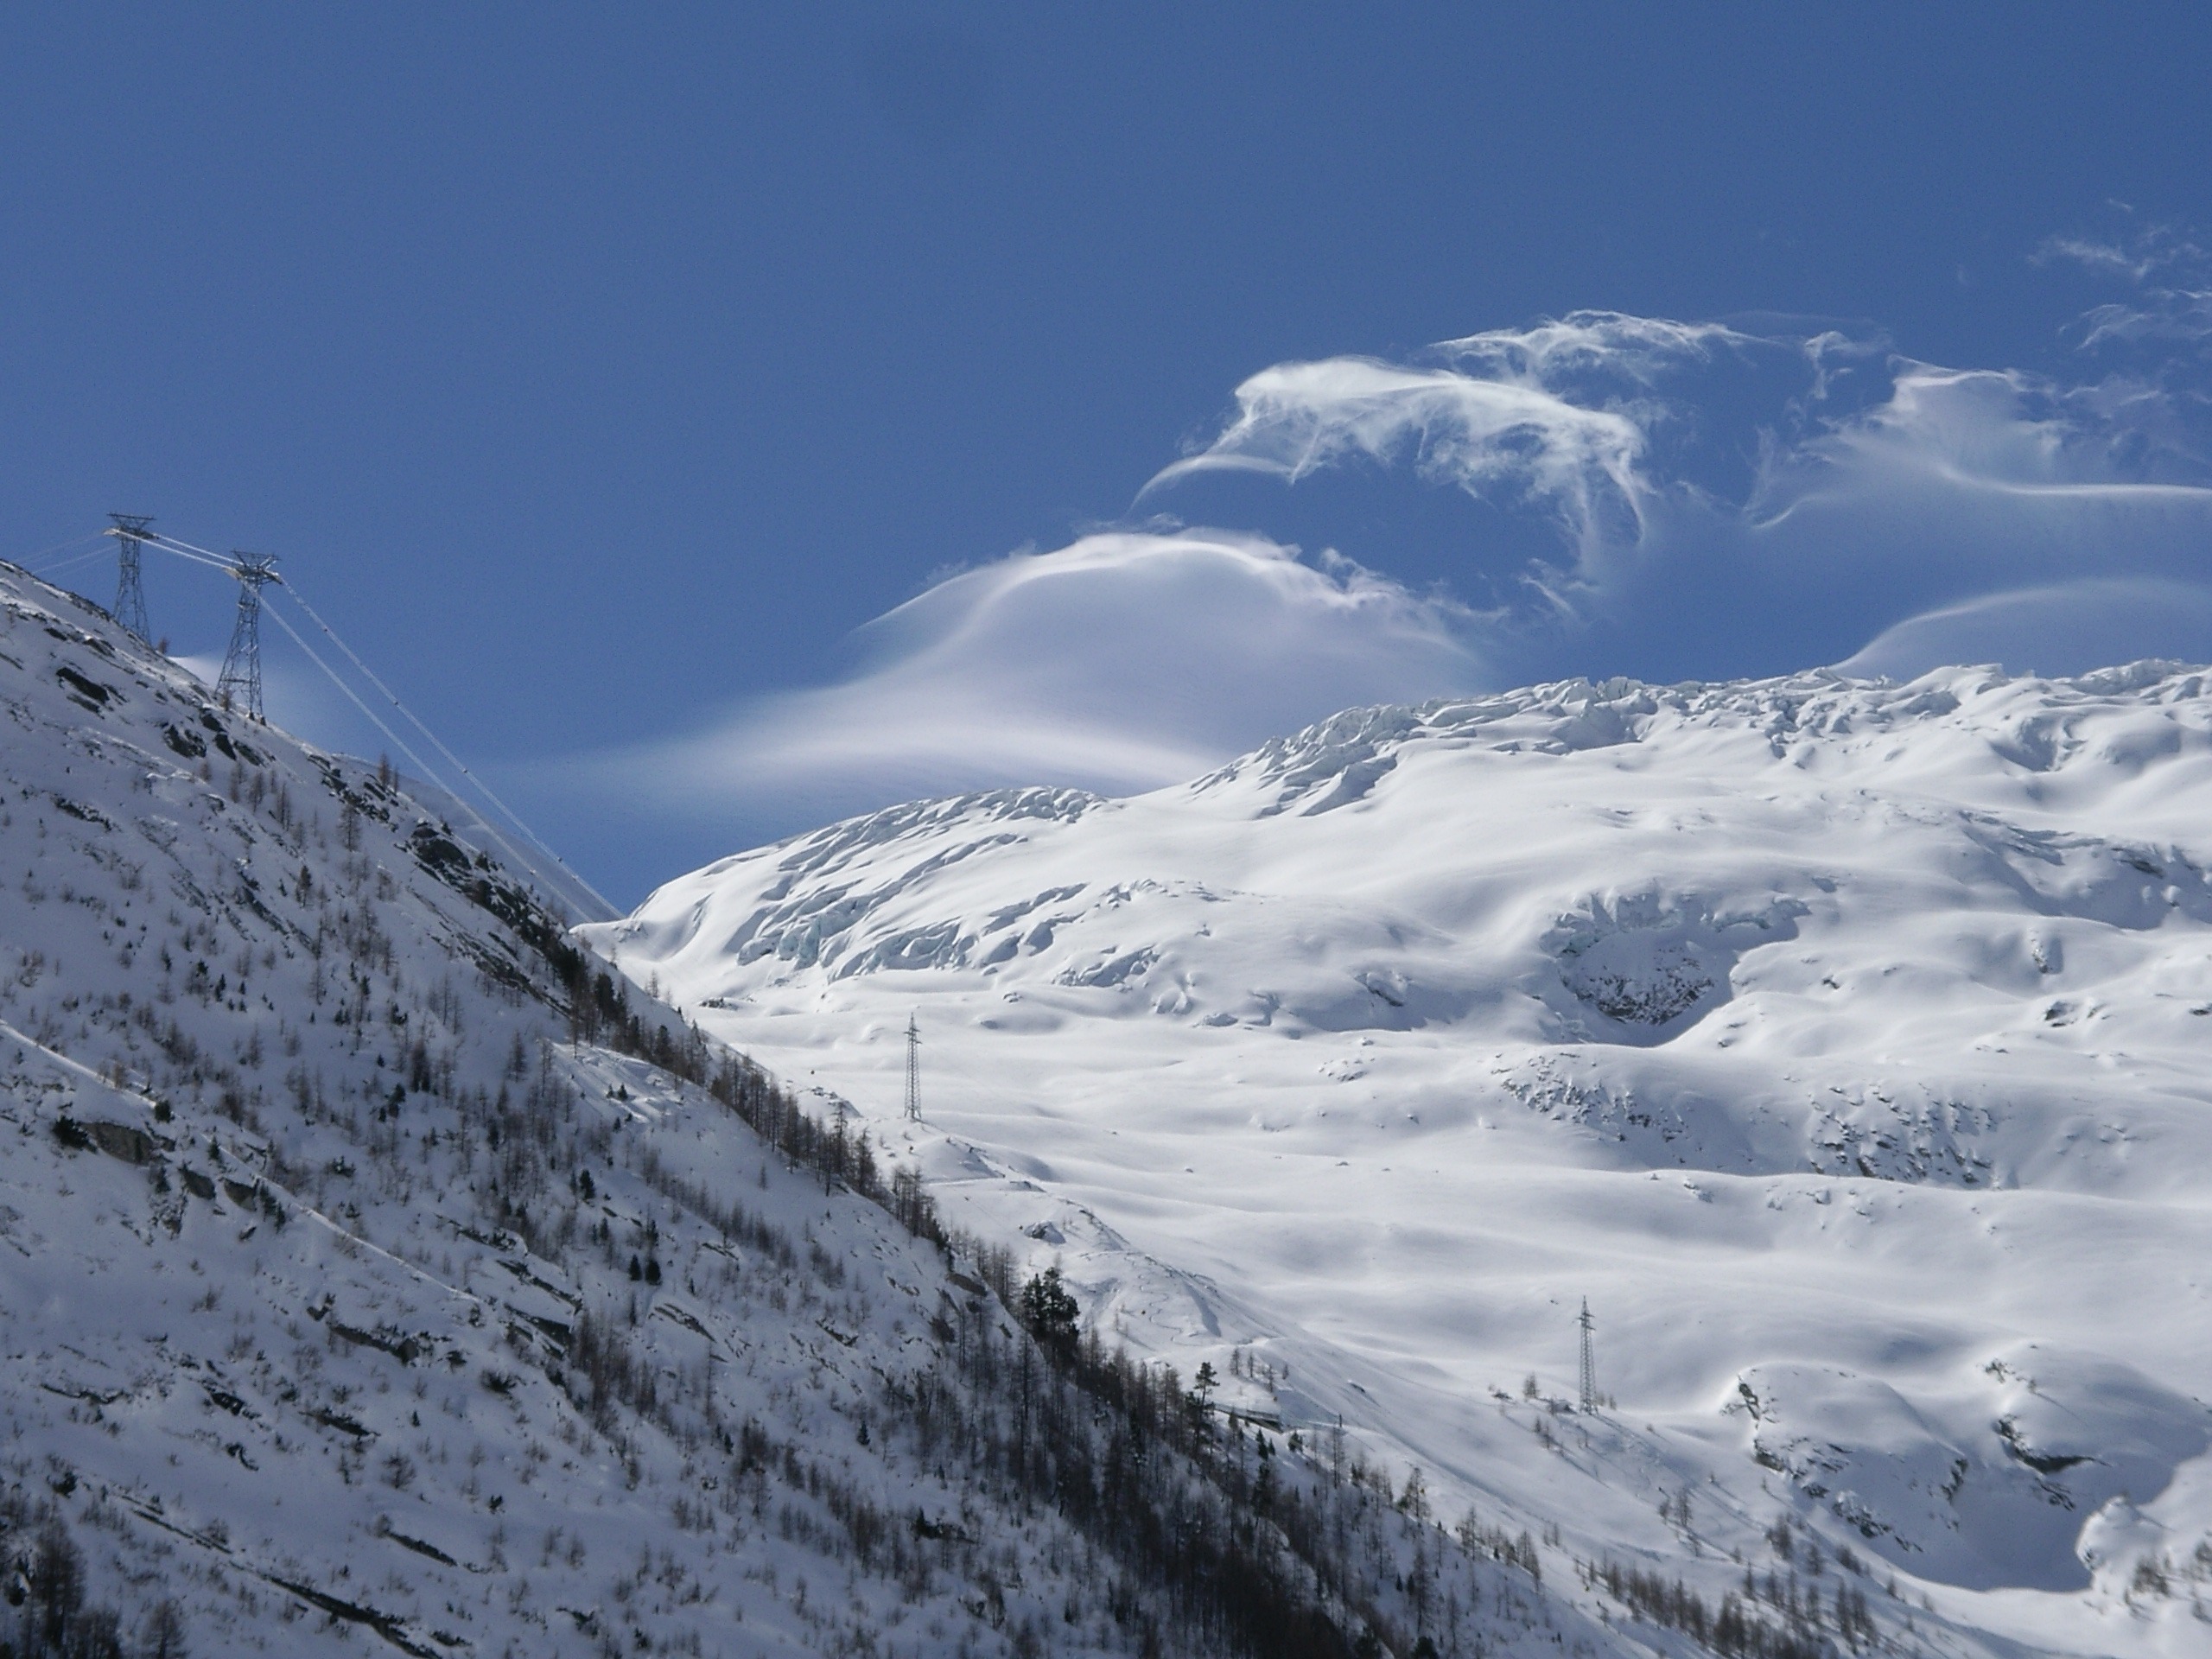
landscape, mountain, snow, winter, mountain range, weather, arctic, season, ridge, summit, clouds, mountains, alps, plateau, piste, freezing, landform, ski touring, arctic ocean, ski mountaineering, geographical feature, mountainous landforms, geological phenomenon, saas fe